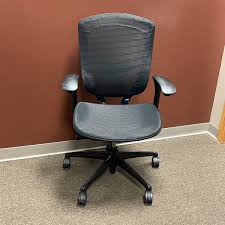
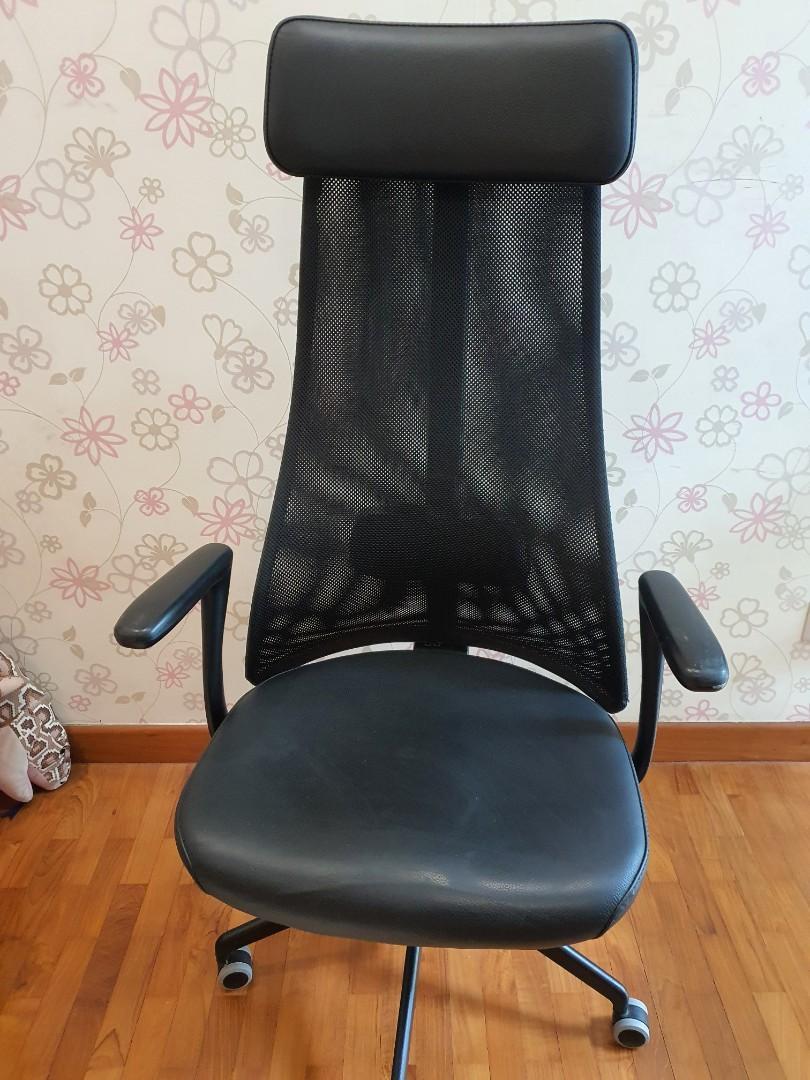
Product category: items_chair
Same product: no